Mohammed Shami

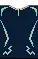
Official jersey of Shami's IPL team- Gujarat Titans

Shami was in the 15-man squad named for the 2015 Cricket World Cup and was eventually included in the playing XI. He took 4 wickets for 35 runs from his 9 overs in India's first match against Pakistan, helping India win the match. Against West Indies, he was awarded the Man of the Match after finishing with figures 8–2–35–3. He had a good game in the next as well, against Ireland, finishing with 3/41 from 9 overs. In the last of the league games, against Zimbabwe, he took another 3-wicket haul giving away 48 runs from his 9 overs which included two maidens. India went on to win all the league games. He took a brace against Bangladesh in the quarter final but had a poor game against Australia in the semi-final, which India lost, where he gave away 68 runs off 10 overs without picking a wicket, thus finishing the tournament with 17 wickets at an average of 17.29 and an economy rate of 4.81 as the fourth leading wicket-taker. In June, after the conclusion of the tournament, Shami revealed that he bowled through a recurring pain in his left knee. He later underwent a surgery.